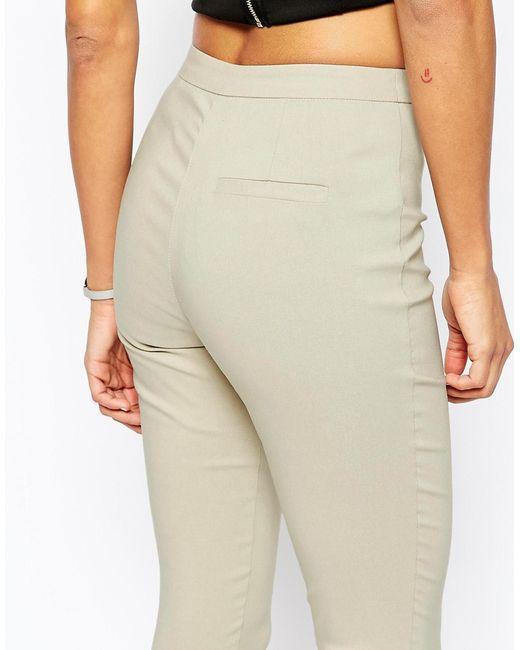
Slim Fit stylische Jeans für Damen